JaQuan Lyle

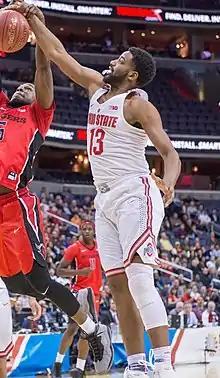
Lyle with Ohio State in March 2017

JaQuan Lyle (born February 24, 1996) is an American professional basketball player. He played college basketball for the Ohio State Buckeyes and the New Mexico Lobos.